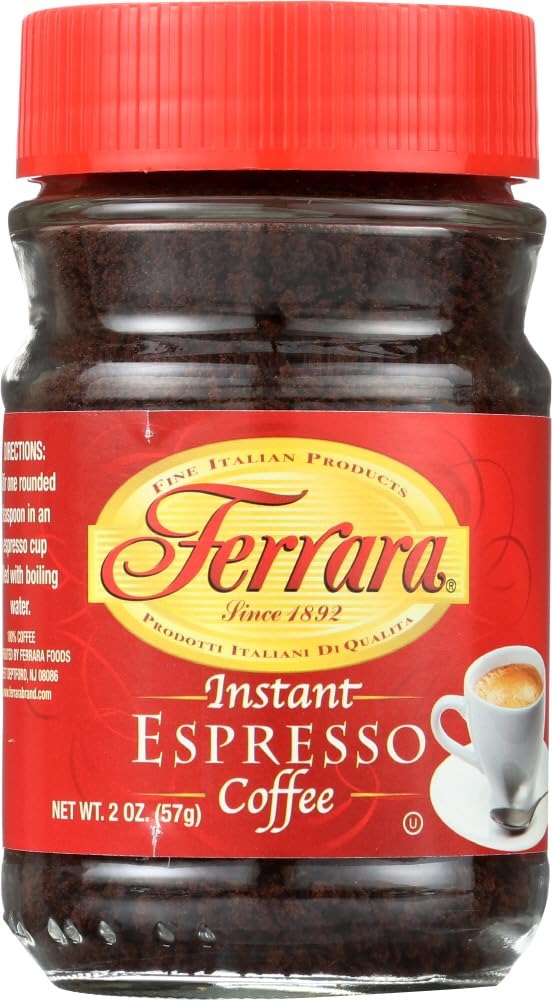
Item Name: Ferrara Instant Espresso Coffee, 2 Ounce (Pack of 24) by Ferrara
Value: 24.0
Unit: Count

Price: 14.99